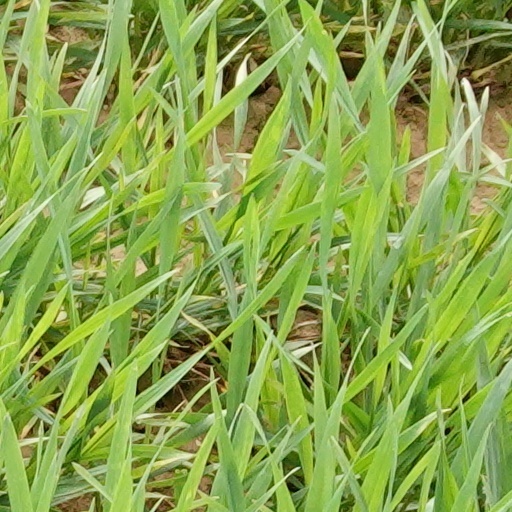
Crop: wheat